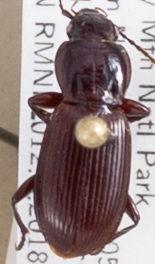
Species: Pterostichus restrictus
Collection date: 2018-07-09
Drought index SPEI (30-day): -0.71
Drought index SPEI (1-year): -1.01
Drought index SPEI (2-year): -0.71